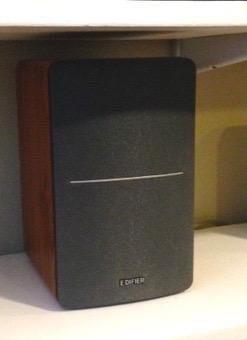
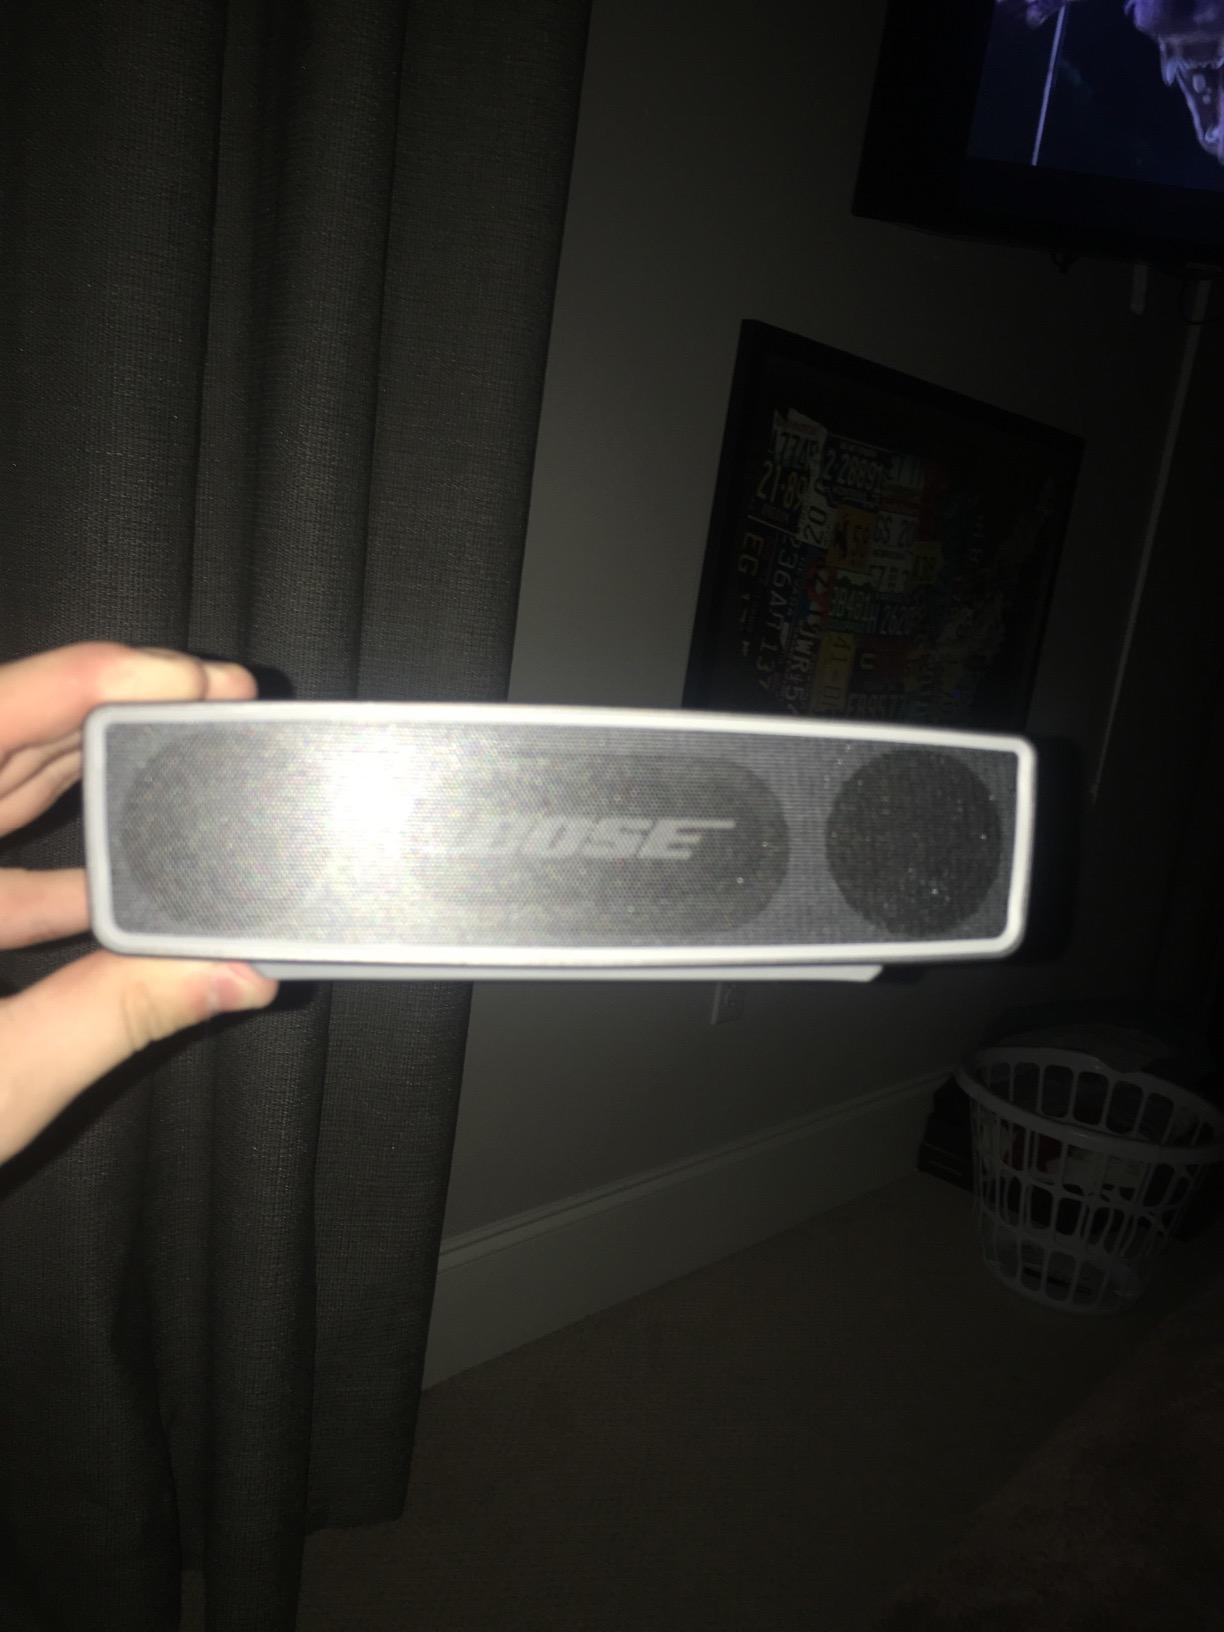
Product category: speaker
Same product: no